Antonio Buscè

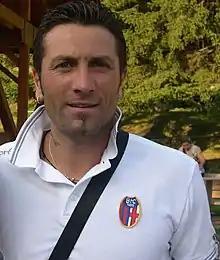

Antonio Buscè (born 12 December 1975) is an Italian professional football coach and a former midfielder who is the manager of club Cosenza.